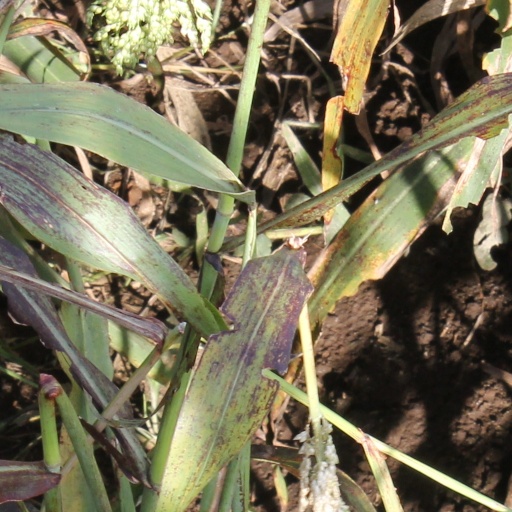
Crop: sorghum